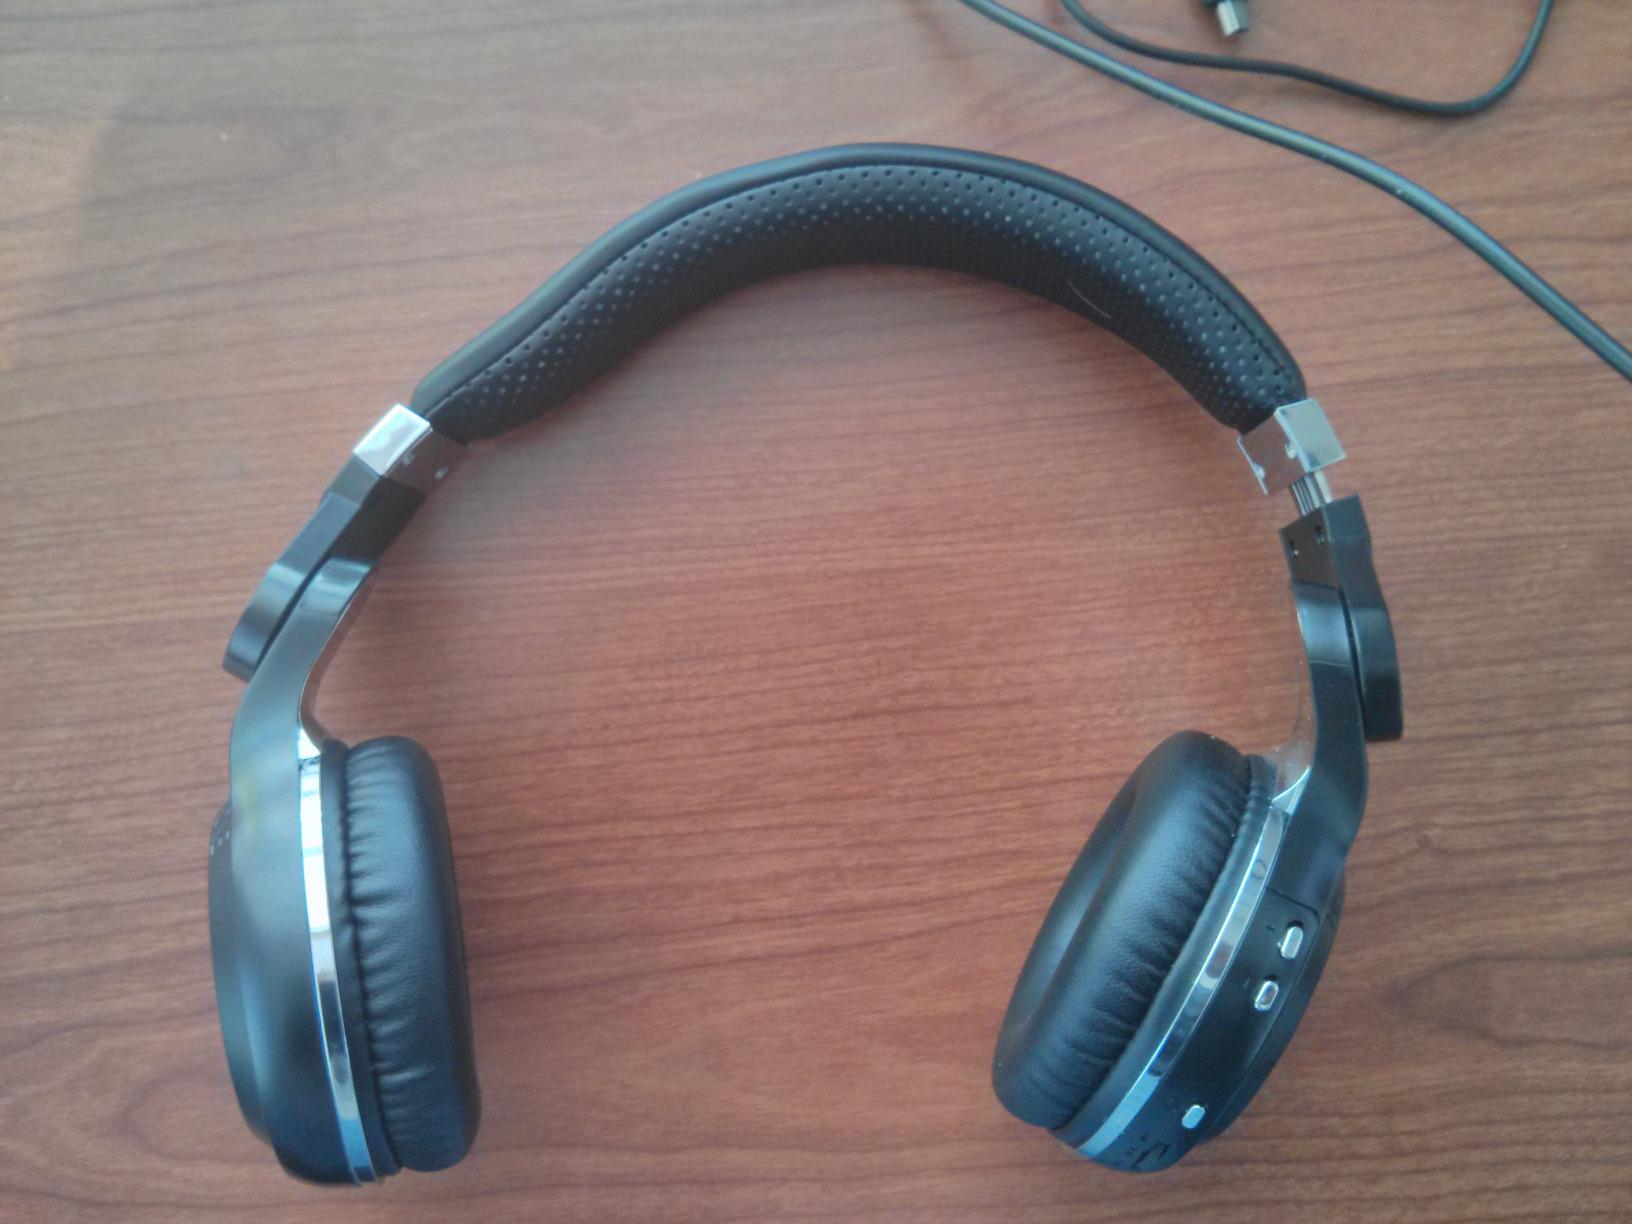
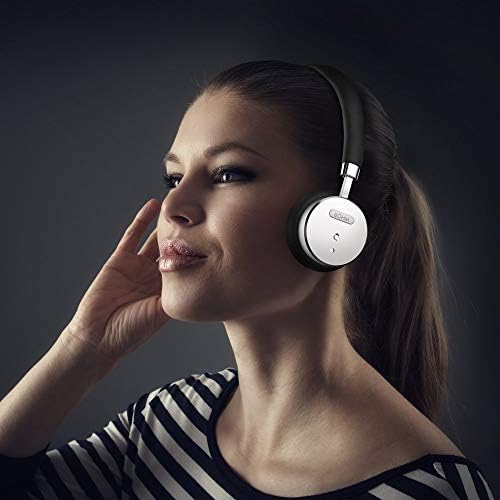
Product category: headphones
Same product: no